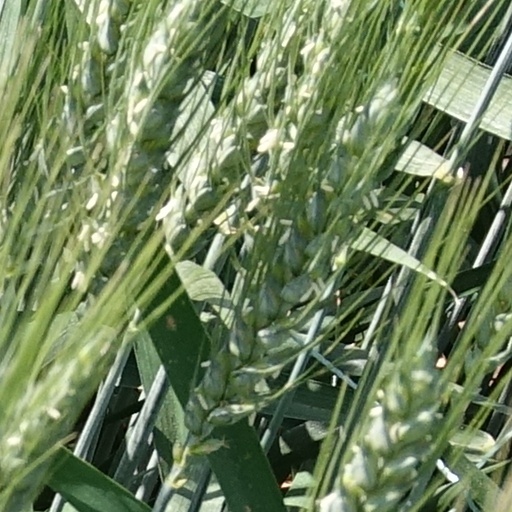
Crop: wheat